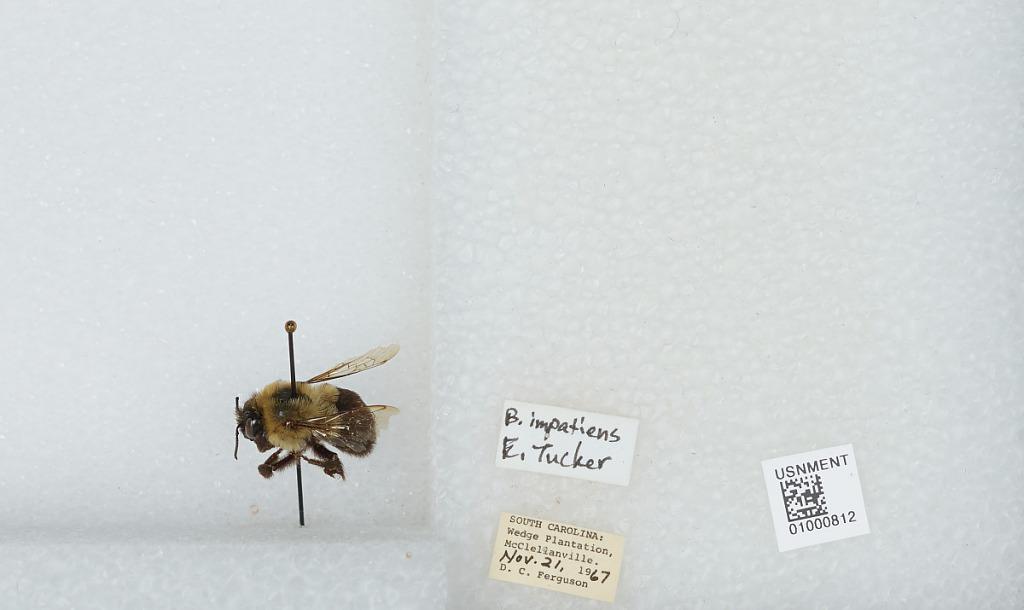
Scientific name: Bombus (Pyrobombus) impatiens Cresson
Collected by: D. Ferguson
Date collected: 1967-11-21
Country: United States
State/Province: South Carolina
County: Charleston
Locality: Wedge Plantation, McClellanville
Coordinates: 33.1714, -79.3992